George Washington (baseball)

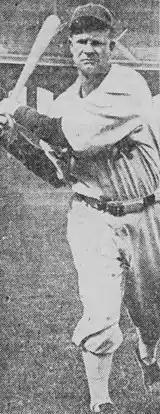
Washington, circa 1935

Sloan Vernon "George" Washington (June 4, 1907 – February 17, 1985) was an American professional baseball outfielder. He played all of 1935 and part of 1936 in Major League Baseball for the Chicago White Sox.